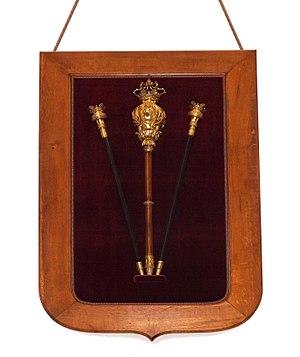
Vue de la masse d'argent dorée aux armoiries de Savoie, et les deux baguettes d'argent de l'ancien Sénat de Savoie, ici dans le palais de justice de Chambéry, en Savoie.
Le Sénat de Savoie est une institution judiciaire, siégeant à Chambéry, créée par le duc de Savoie Emmanuel-Philibert à travers un édit du 12 août 1559. Ce dernier établissait ainsi une Cour souveraine sous le nom de Sénat de Savoie. La confusion entre l'expression de Cour souveraine et de la souveraineté a probablement permis une évolution vers l'usage de Souverain Sénat de Savoie.
Le palais de justice de Chambéry est un palais de justice situé en France sur la commune de Chambéry, dans le département de la Savoie en région Auvergne-Rhône-Alpes.